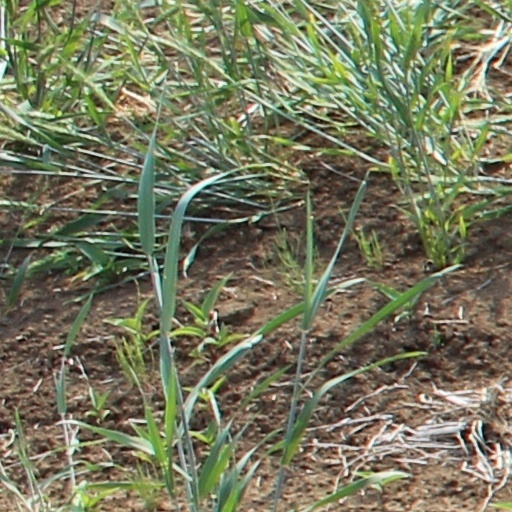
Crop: wheat